Mayville, New York

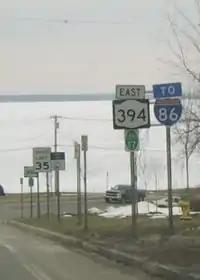
Route 394 along the west side of Chautauqua Lake in Mayville

The Pennsylvania Railroad built a train station and pier on the shores of Chautauqua Lake at Mayville. This station was on a PRR route from Pittsburgh to Dunkirk to Buffalo route. The Mayville station, along with the Jamestown boat landing at the south end of the lake, was the main mode of transportation to the rest of the communities around Chautauqua Lake via the large fleet of steamboats operating before the interurban lines were constructed. The Chautauqua Traction Company served the communities on the western side of the lake; and the Jamestown, Westfield and Northwestern Railroad was the interurban serving the east side of the lake. In modern times the steamboat "Chautauqua Belle" still operates out of Mayville, running between Point Chautauqua, Chautauqua Institution, and the vessel's home port in Mayville.